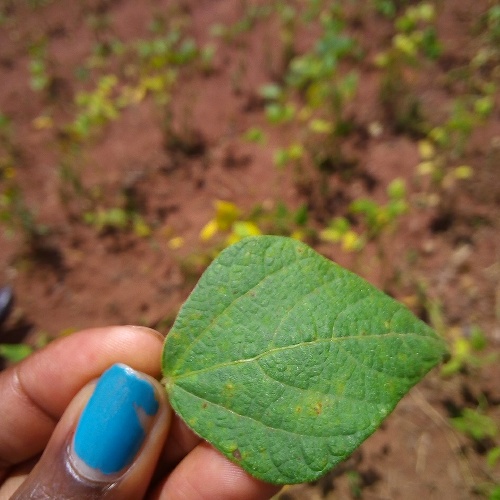
Leaf condition: bean_rust